Bob Davenport (gridiron football)

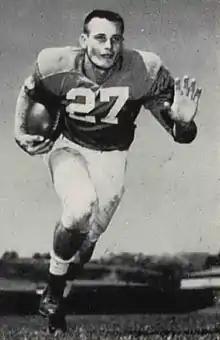
Davenport from 1954 "Southern Campus"

Bob Davenport (April 30, 1933 – July 3, 2024) was an American football player and coach.